Electric shower

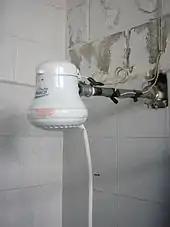
An example of a poorly installed electric shower head.

There is a wide range of electric shower heads, with various designs and types of heating controls. The heating element of an electric shower is immersed in the water stream, using an often replaceable nichrome resistive heating element which is often not sheathed and electrically isolated, in which case isolation is provided by earthing electrodes that directly touch the water before it exits the head. Electric shower heads with sheathed and electrically isolated heating elements are often marketed as such ("chuveiros blindados" in Portuguese) and are more expensive. Due to electrical safety standards as well as cost, modern electric showers are made of plastic instead of using metallic casings like in the past.